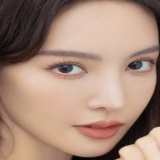
diễn viên Kim Thần